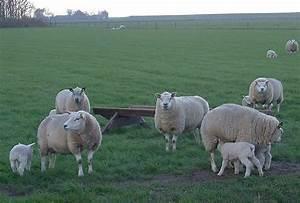
sheep